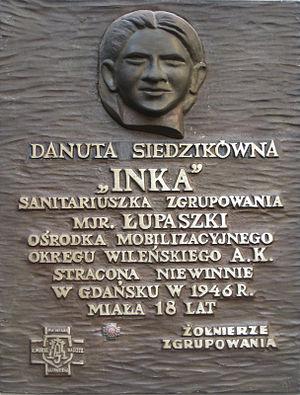
Danuta Helena Siedzikówna, née le 3 septembre 1928 et morte le 28 août 1946 est une résistante polonaise et une martyre de la lutte anticommuniste.